UK national selection for the Eurovision Song Contest

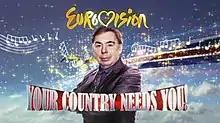
Andrew Lloyd Webber in a promotional image for Your Country Needs You 2009

The BBC announced in a televised call for talent on 18 October 2008, that in 2009 there would be another change to the national final. The show was renamed "Eurovision: Your Country Needs You", hosted by Graham Norton, and followed a format similar to popular BBC talent shows "I'd Do Anything" and "Any Dream Will Do". The multi-week format had members of the public (amateur or professional) compete to represent the UK at the Eurovision Song Contest 2009, which was to be held in Moscow, Russia. In the final the three remaining contestants performed the song "It's My Time", composed by Andrew Lloyd Webber with lyrics by Diane Warren. The winner of the contest was Jade Ewen who went on to score a credible fifth place at the Eurovision final in Moscow.